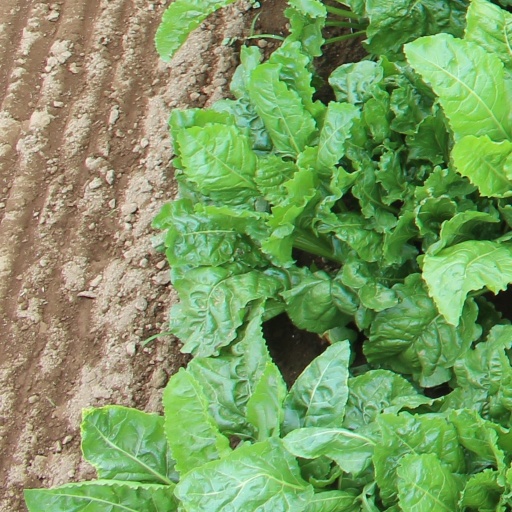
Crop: sugar beet